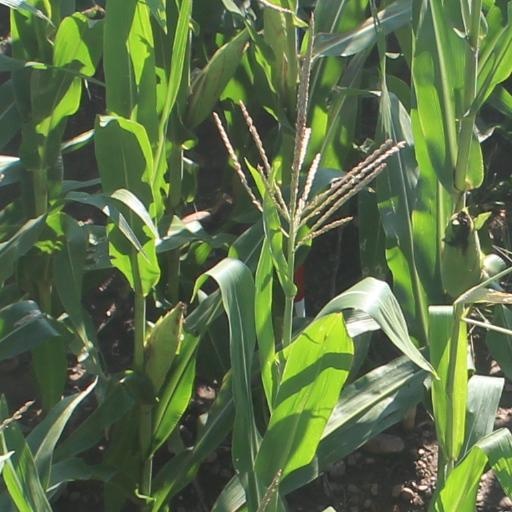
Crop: maize; corn